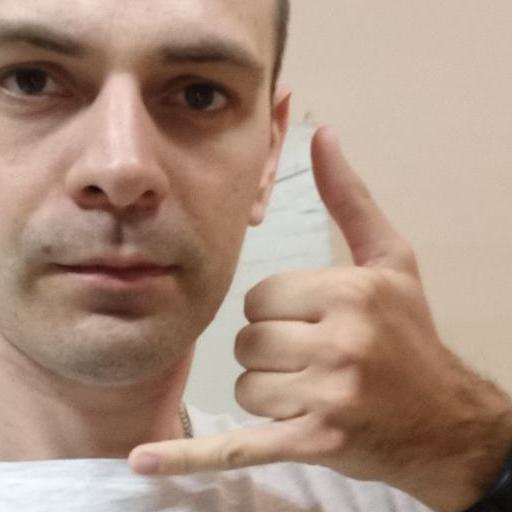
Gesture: call